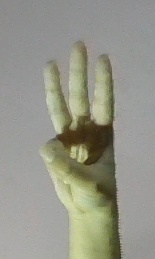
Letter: thaa